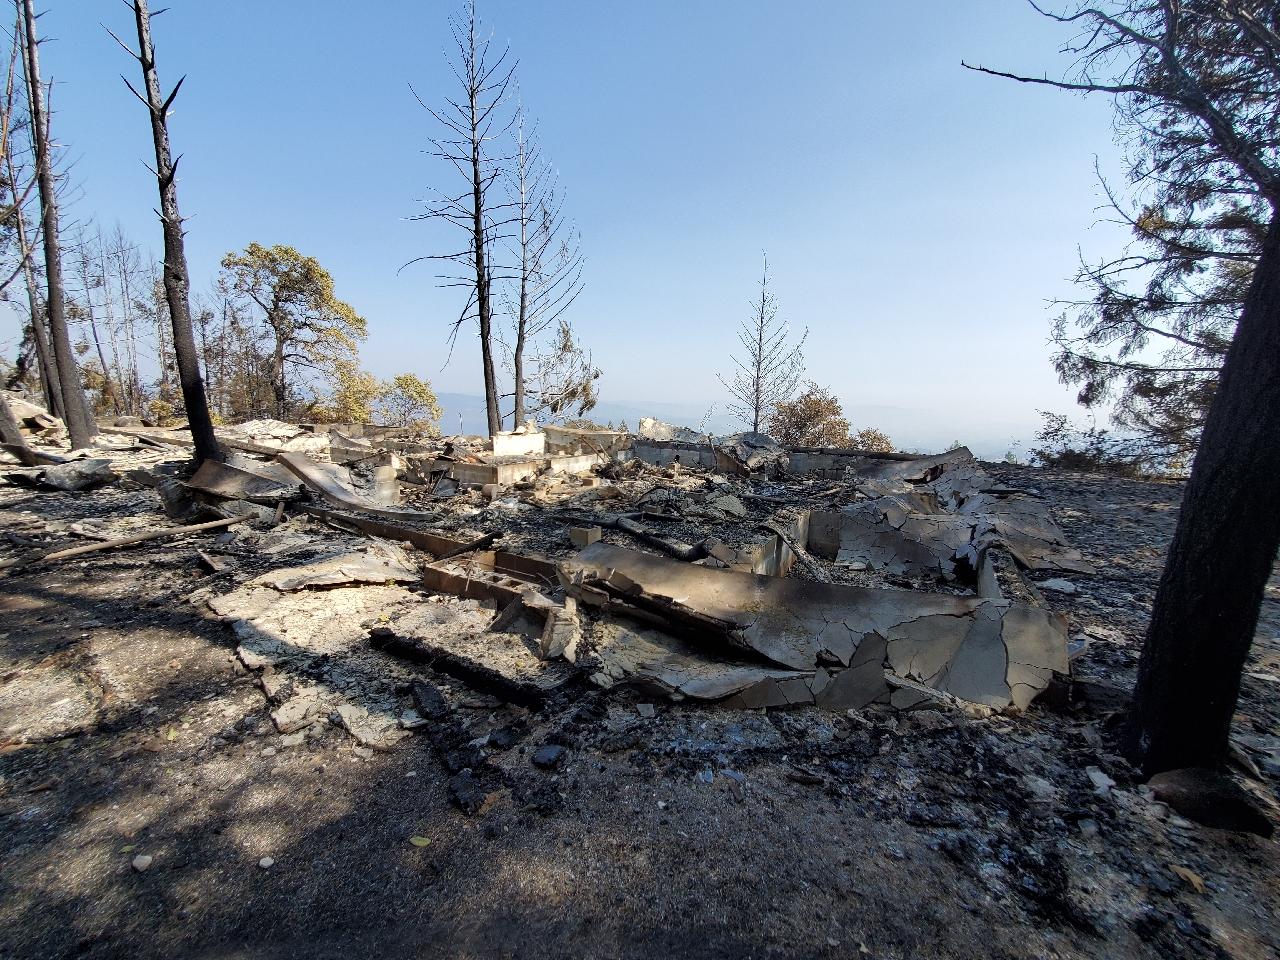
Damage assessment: destroyed